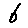
Label: 6